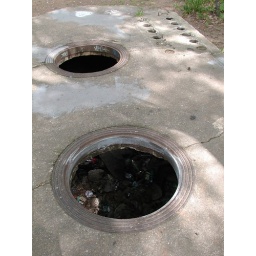
Electrical access base previously under tower